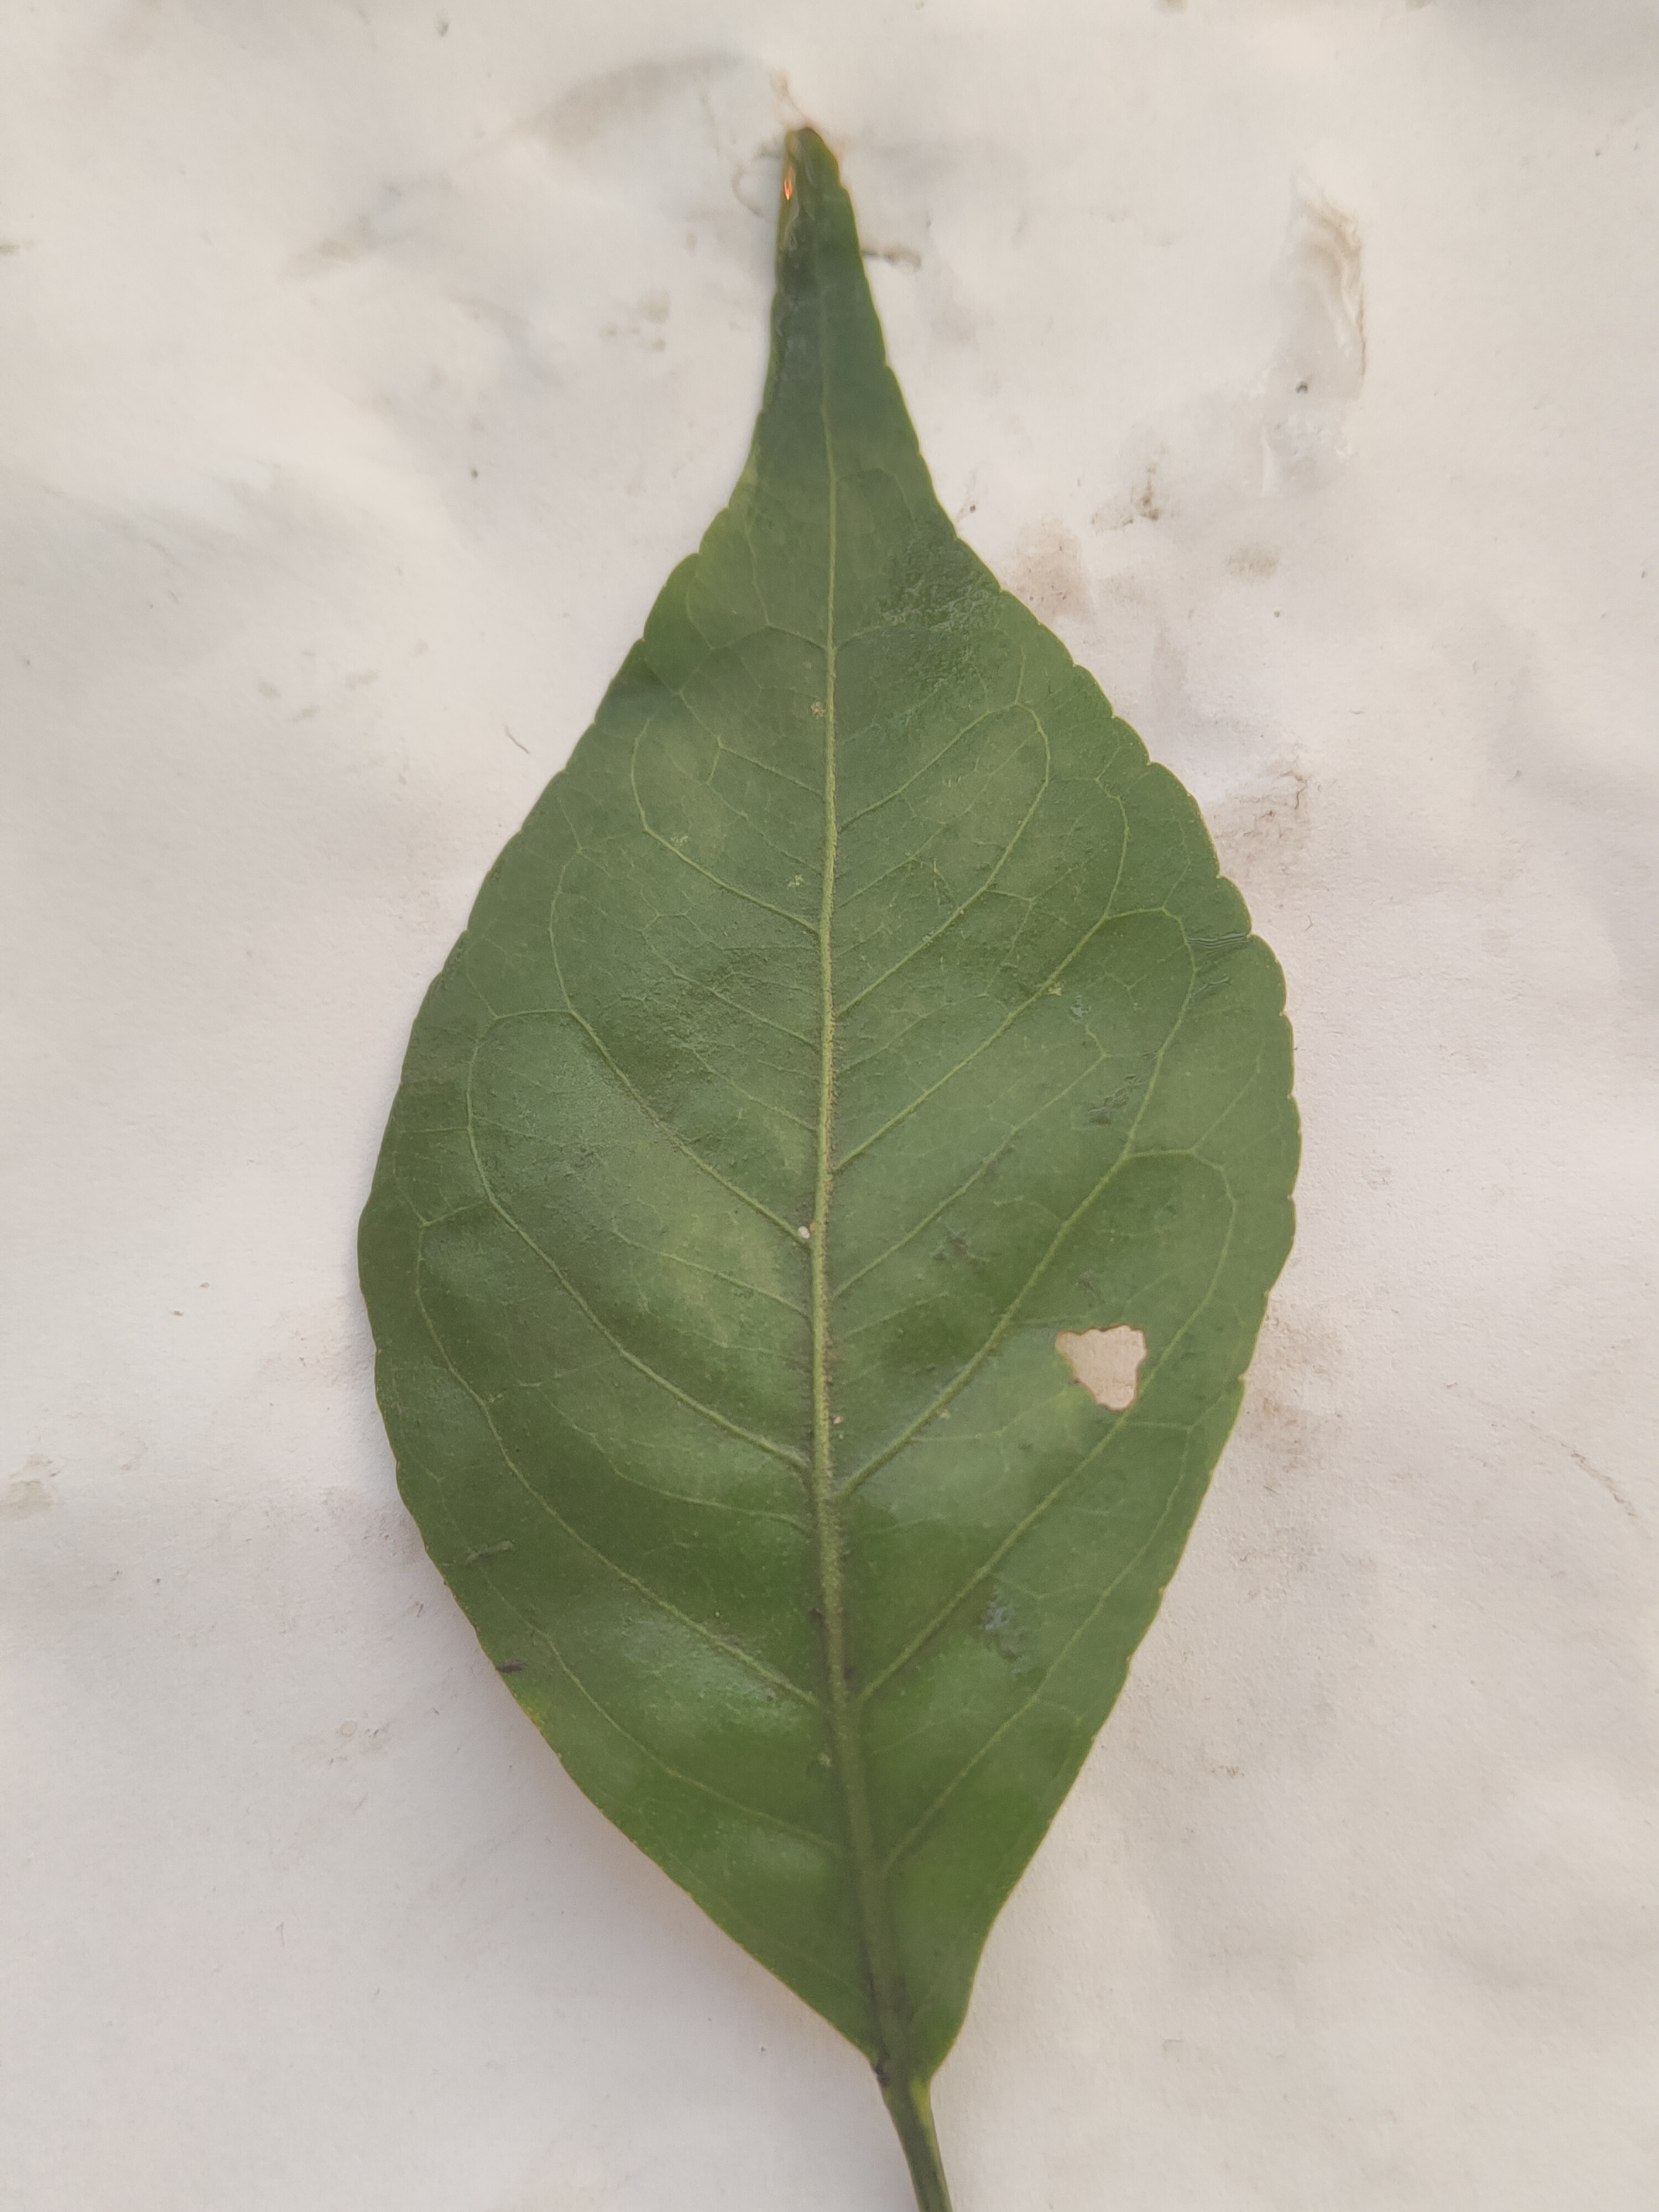
Leaf variety: Aegle marmelos